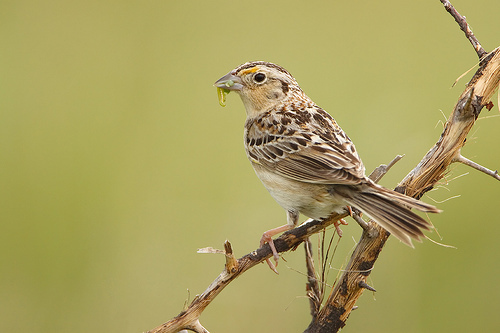
this little bird reminds me of a squirrel with its hazel and multi-brown patterned body, short beak and beady eyes.
this bird has a speckled belly and breast with a yellow eyebrow and short blunt bill.
this is a bird with a white belly, brown wings and a brown eyebrow.
the bird has a black eyering and a small brown bill.
this small bird is colored varying shades of medium brown with an ochre yellow patch just above it's eyes.
this bird has a large grey bill with brown and white coverts, rectrices, and secondaries.
this bird has wings that are gray and has a gray billthe bird has a small black eyering and spotted brown back. the
this small bird has a grey bill and crown and wings which are grey with black and white streaks.
this white-bellied bird has brown, gray, white, and yellow colors throughout its head, body, and tail.
Species: Grasshopper Sparrow